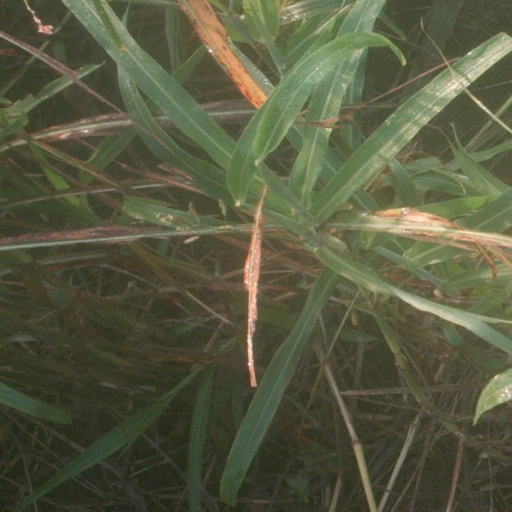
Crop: sorghum